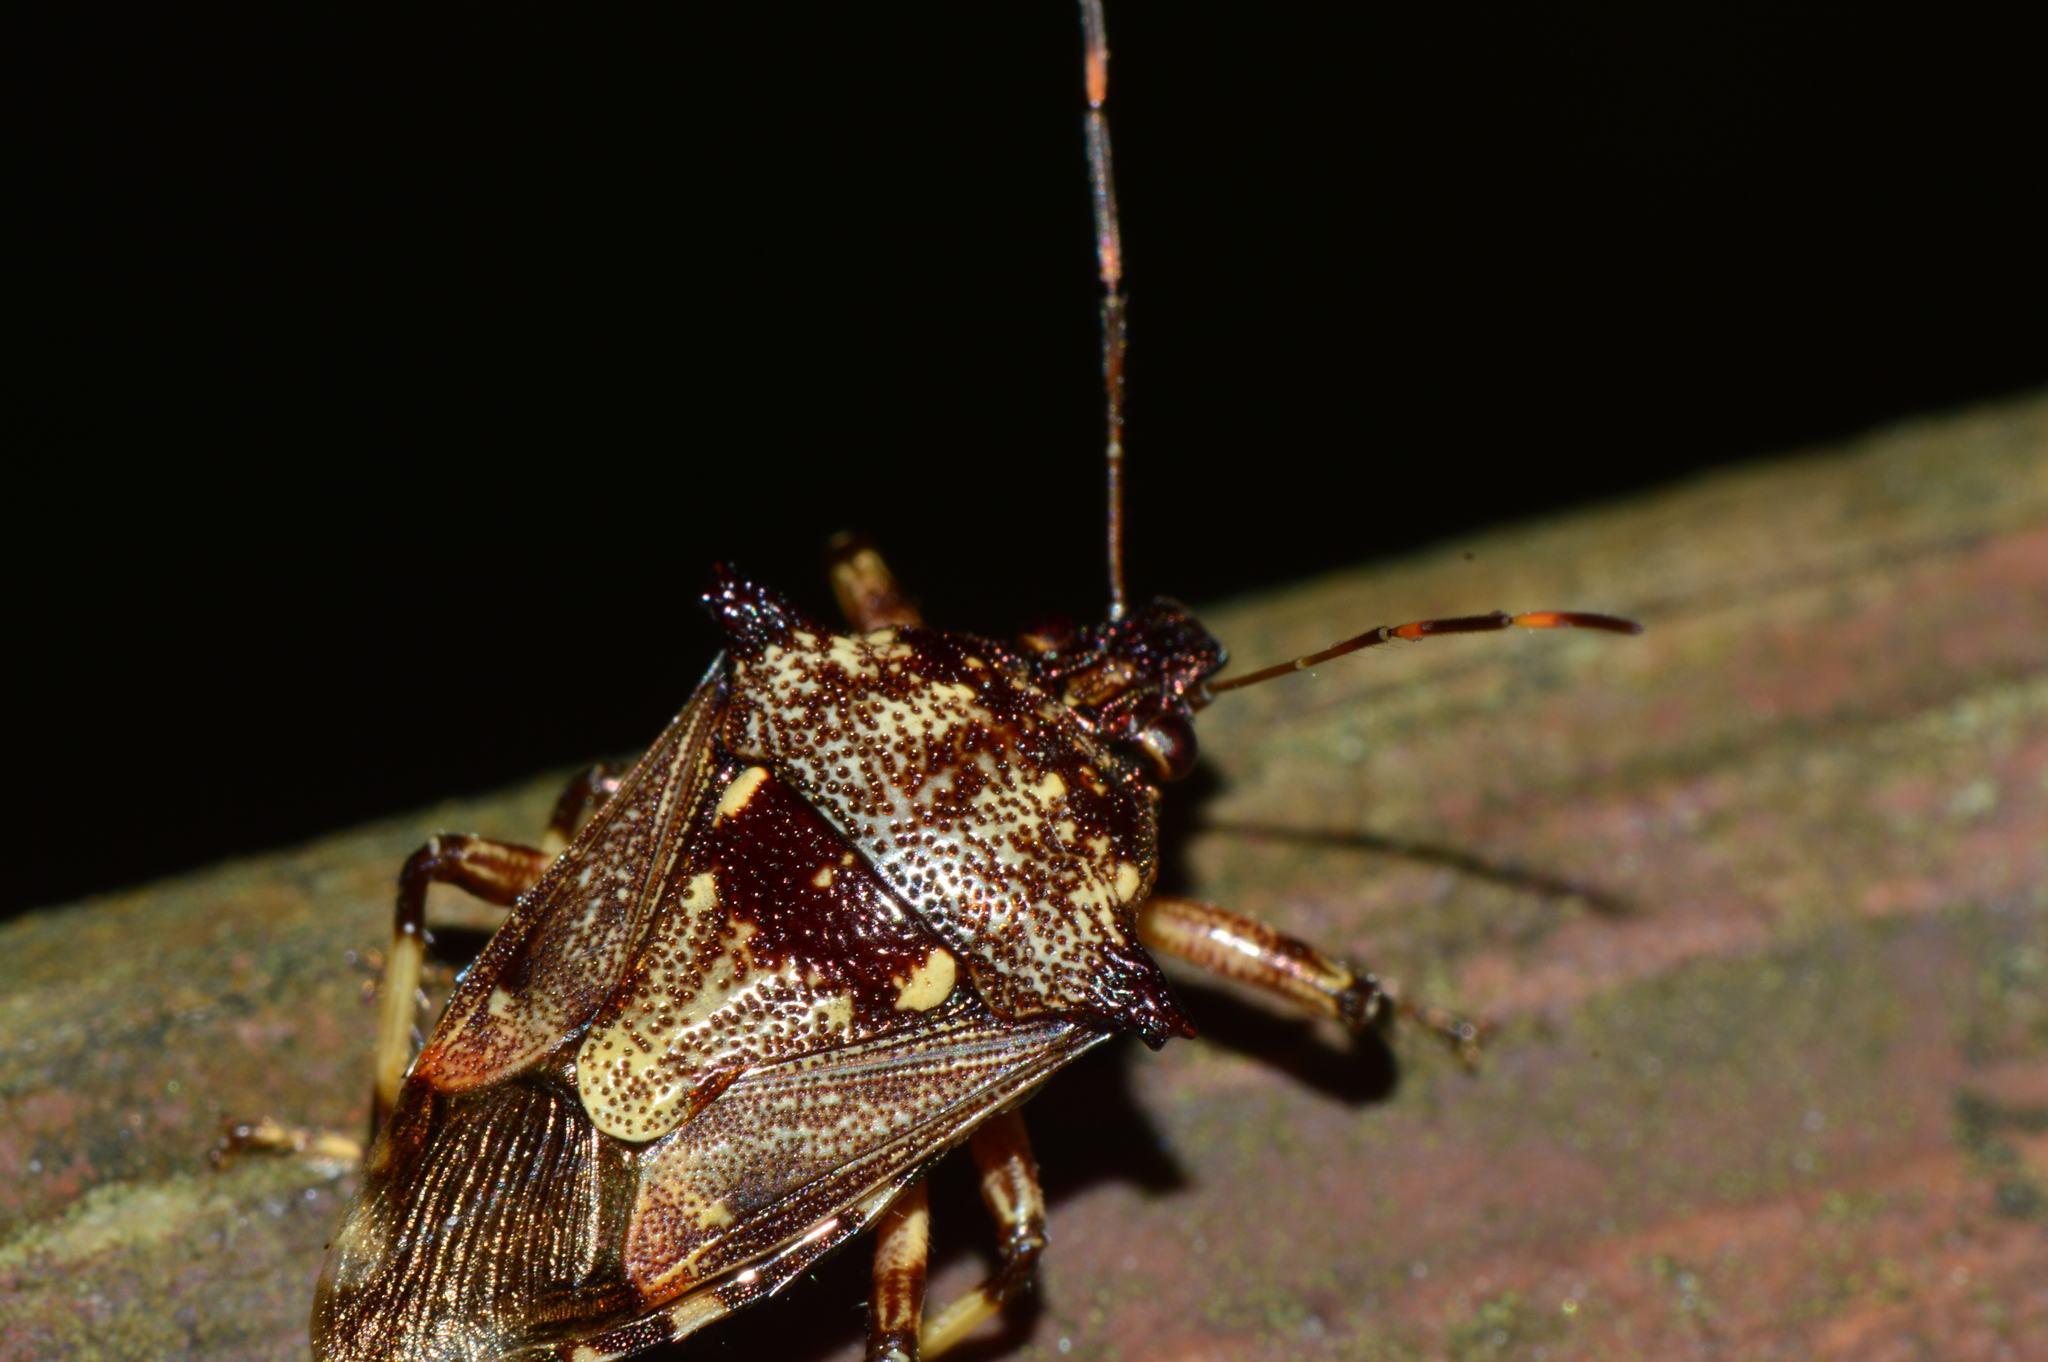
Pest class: stink_bug